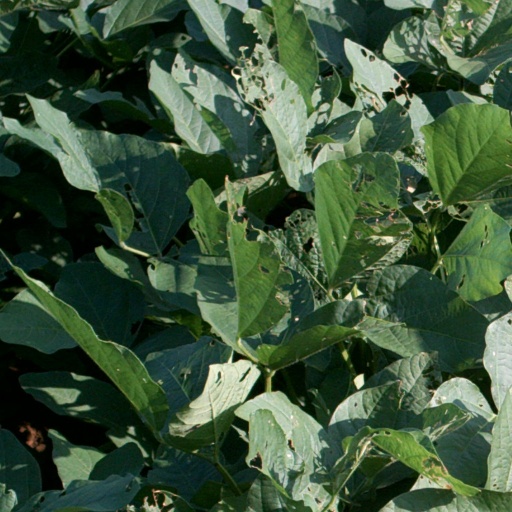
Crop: soybean